University of Pittsburgh

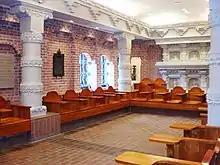
The Indian Classroom, one of 31 Nationality Rooms in the Cathedral of Learning

The majority of Pitt-owned facilities are clustered in the Oakland neighborhood of Pittsburgh which includes the Schenley Farms Historic District, however a few prominent facilities are scattered elsewhere throughout the city, including the adjacent Shadyside neighborhood. Pitt also maintains regional Pennsylvania campuses in Bradford, Greensburg, Johnstown, and Titusville, as well as a Computer Center in RIDC Park in Blawnox, the Plum Boro Science Center in Plum, the University of Pittsburgh Applied Research Center (U-PARC) in Harmarville, and the Pymatuning Laboratory of Ecology in Linesville. The university also has a major archeological research site, the Allen L. Cook Spring Creek Preserve, near Rock River, Wyoming.